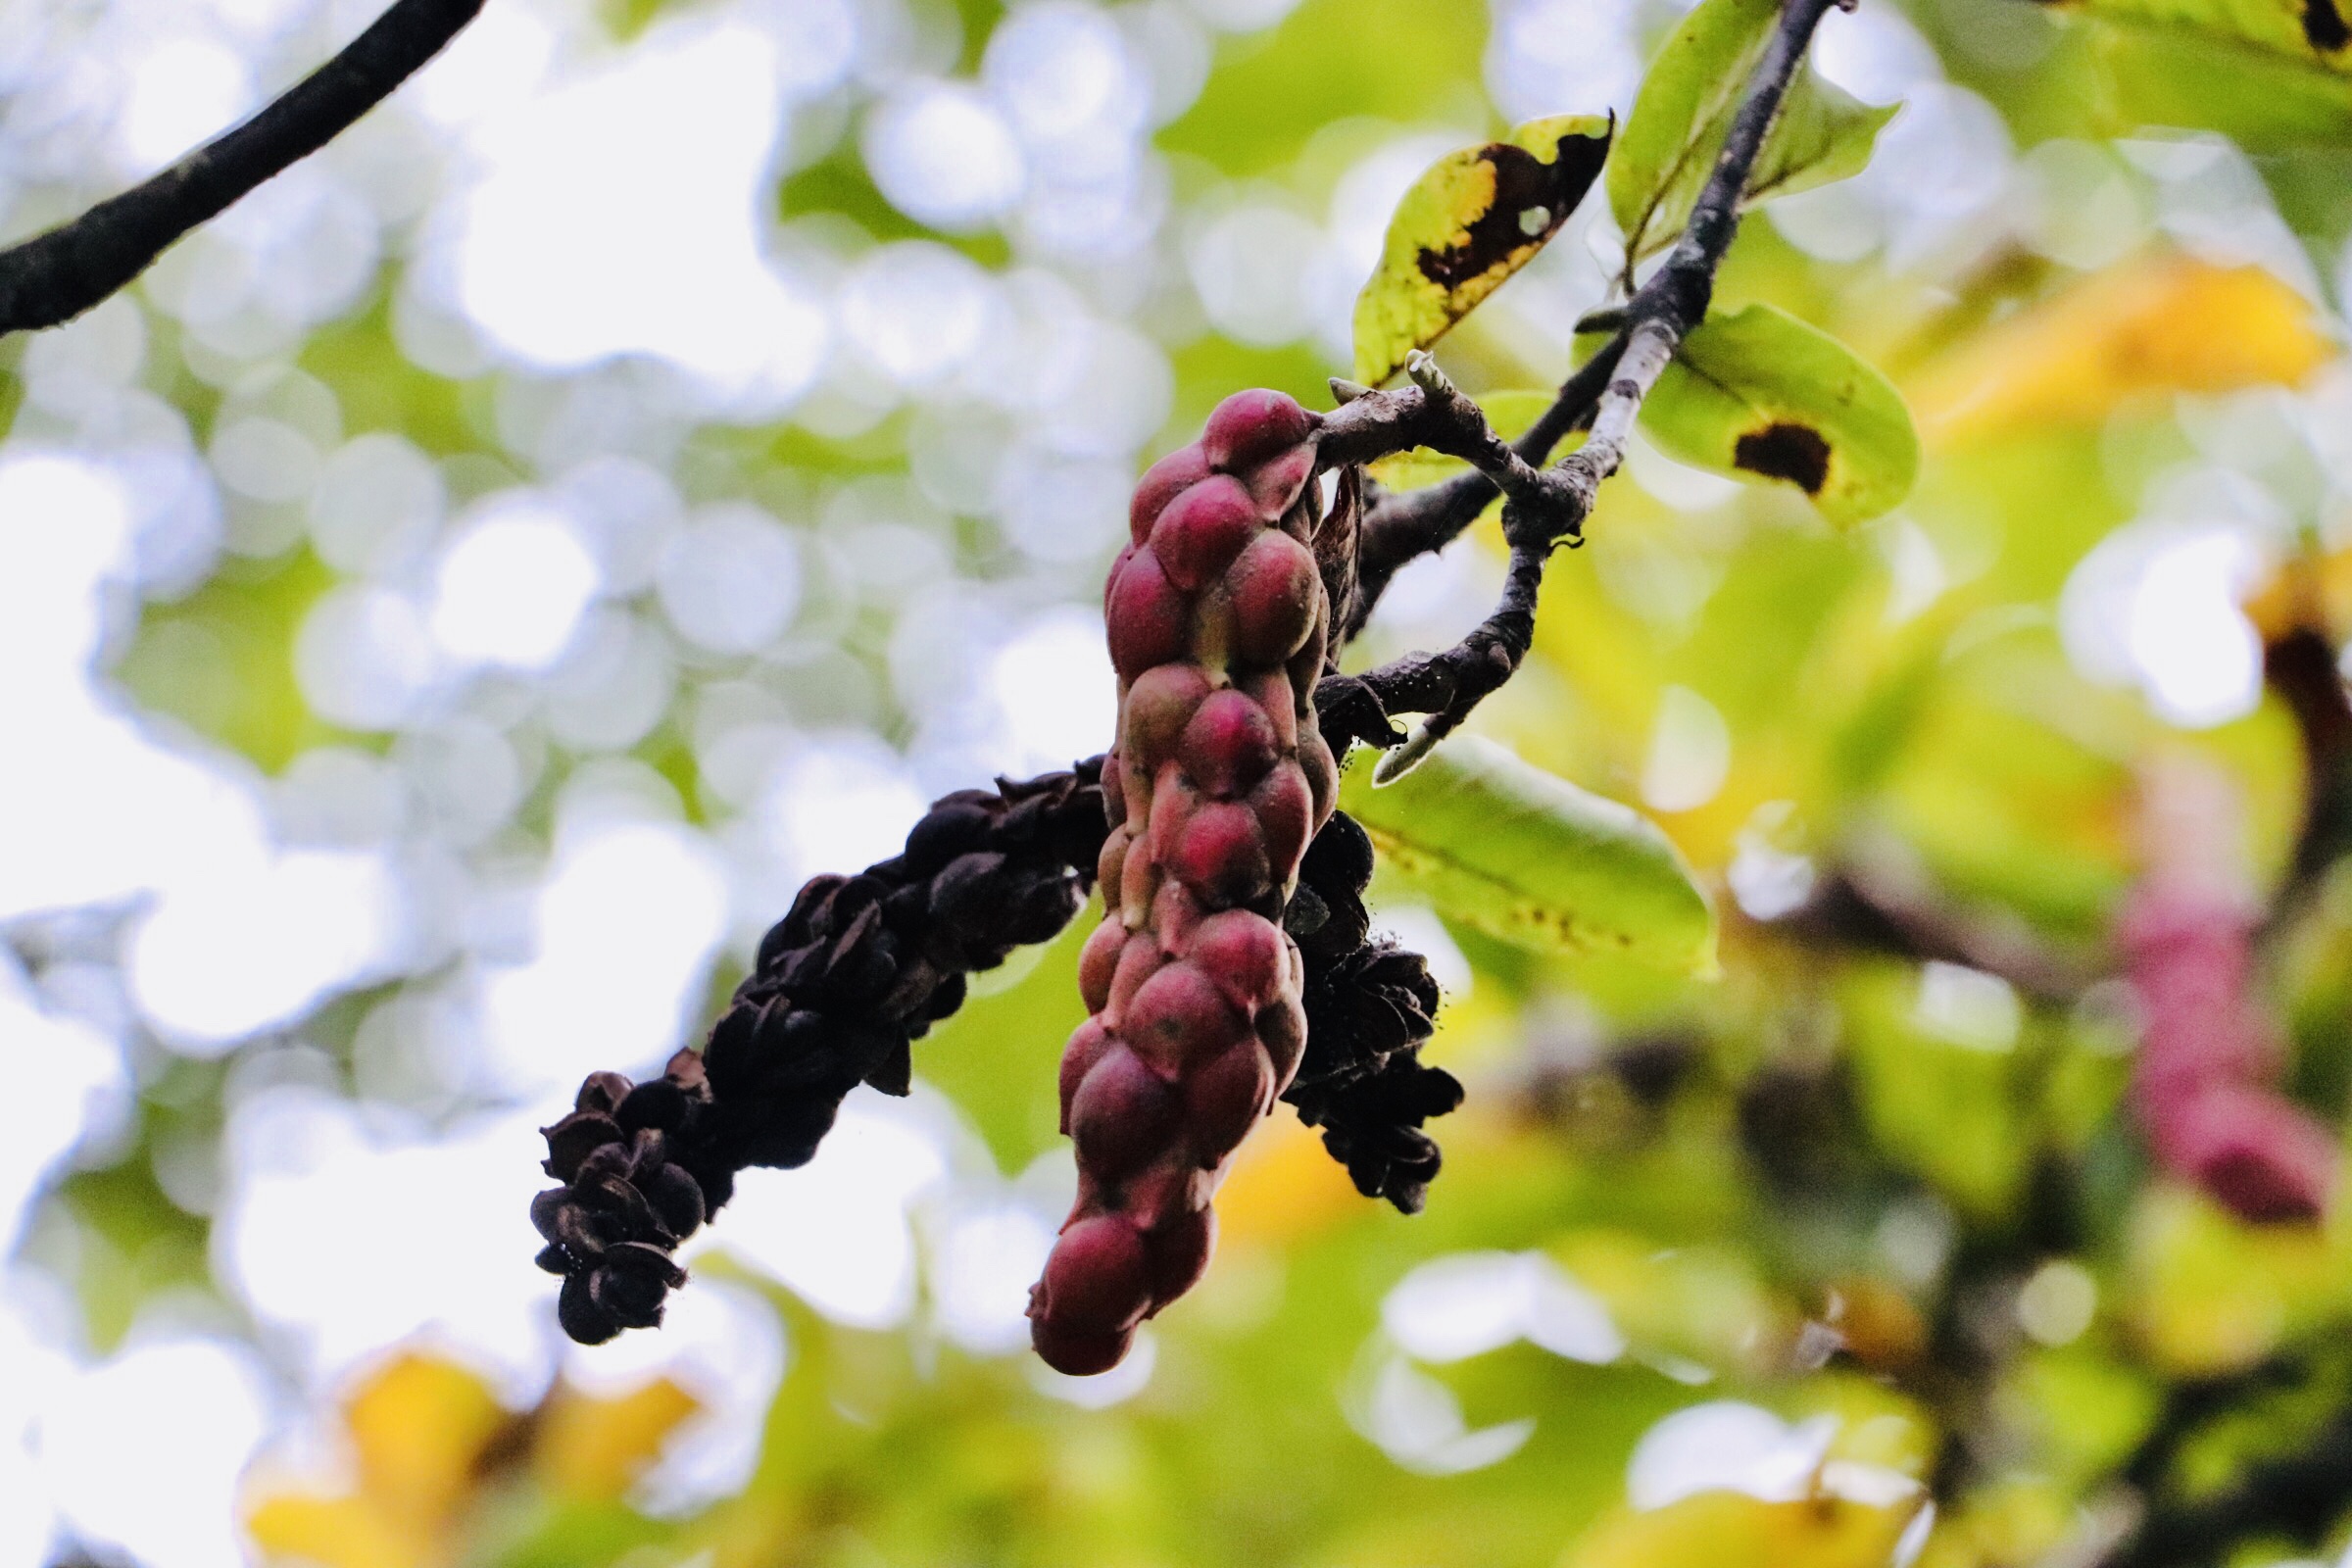
botany, fruit pod, grape, fruit, plant, fruit tree, flower, flowering plant, american pokeweed, grapevine family, branch, seedless fruit, phytolaccaceae, zante currant, food, vitis, berry, produce, twig, mulberry family, Davidson's Plum